The Manna (Poussin)

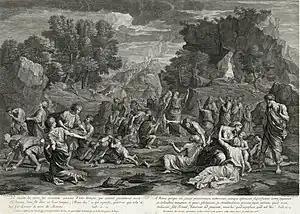
Engraving by Guillaume Chasteau, 44.5 x 62.5 cm

Painted in Rome in 1638 or 1639 for Paul Fréart de Chantelou; whence passed to Nicolas Fouquet, Superintendent of Finances to Louis XIV. Engraved by G. Chasteau (1680); B. Audran; Bern; H. Testelin.